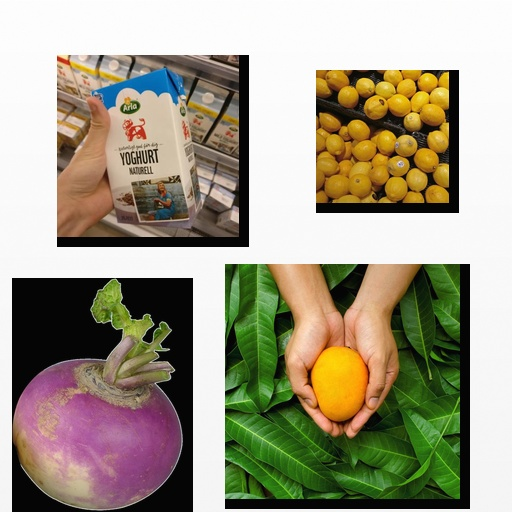
Food items: natural_yogurt, turnip, mango, lemon